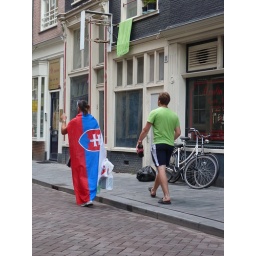
Lady wrapped in a red, white and blue cape in support of the Netherlands on the day of the World Cup final in Amsterdam.